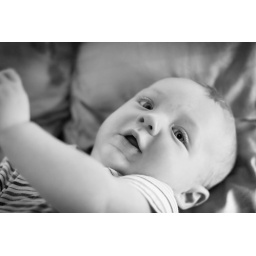
On the bed in black & white